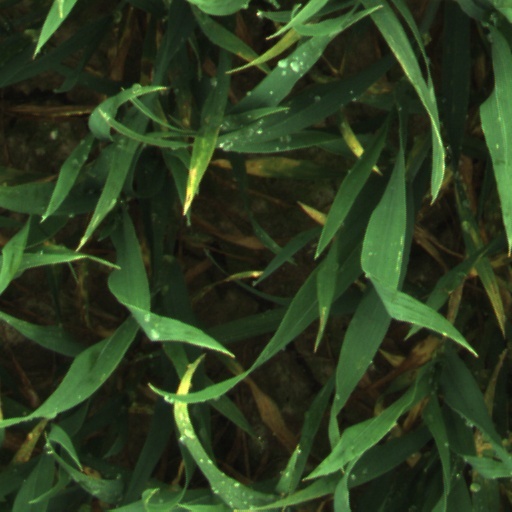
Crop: wheat